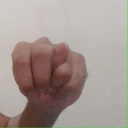
अक्षर: न